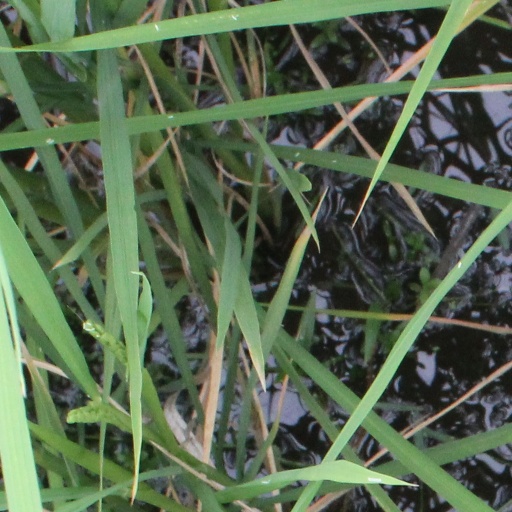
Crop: rice